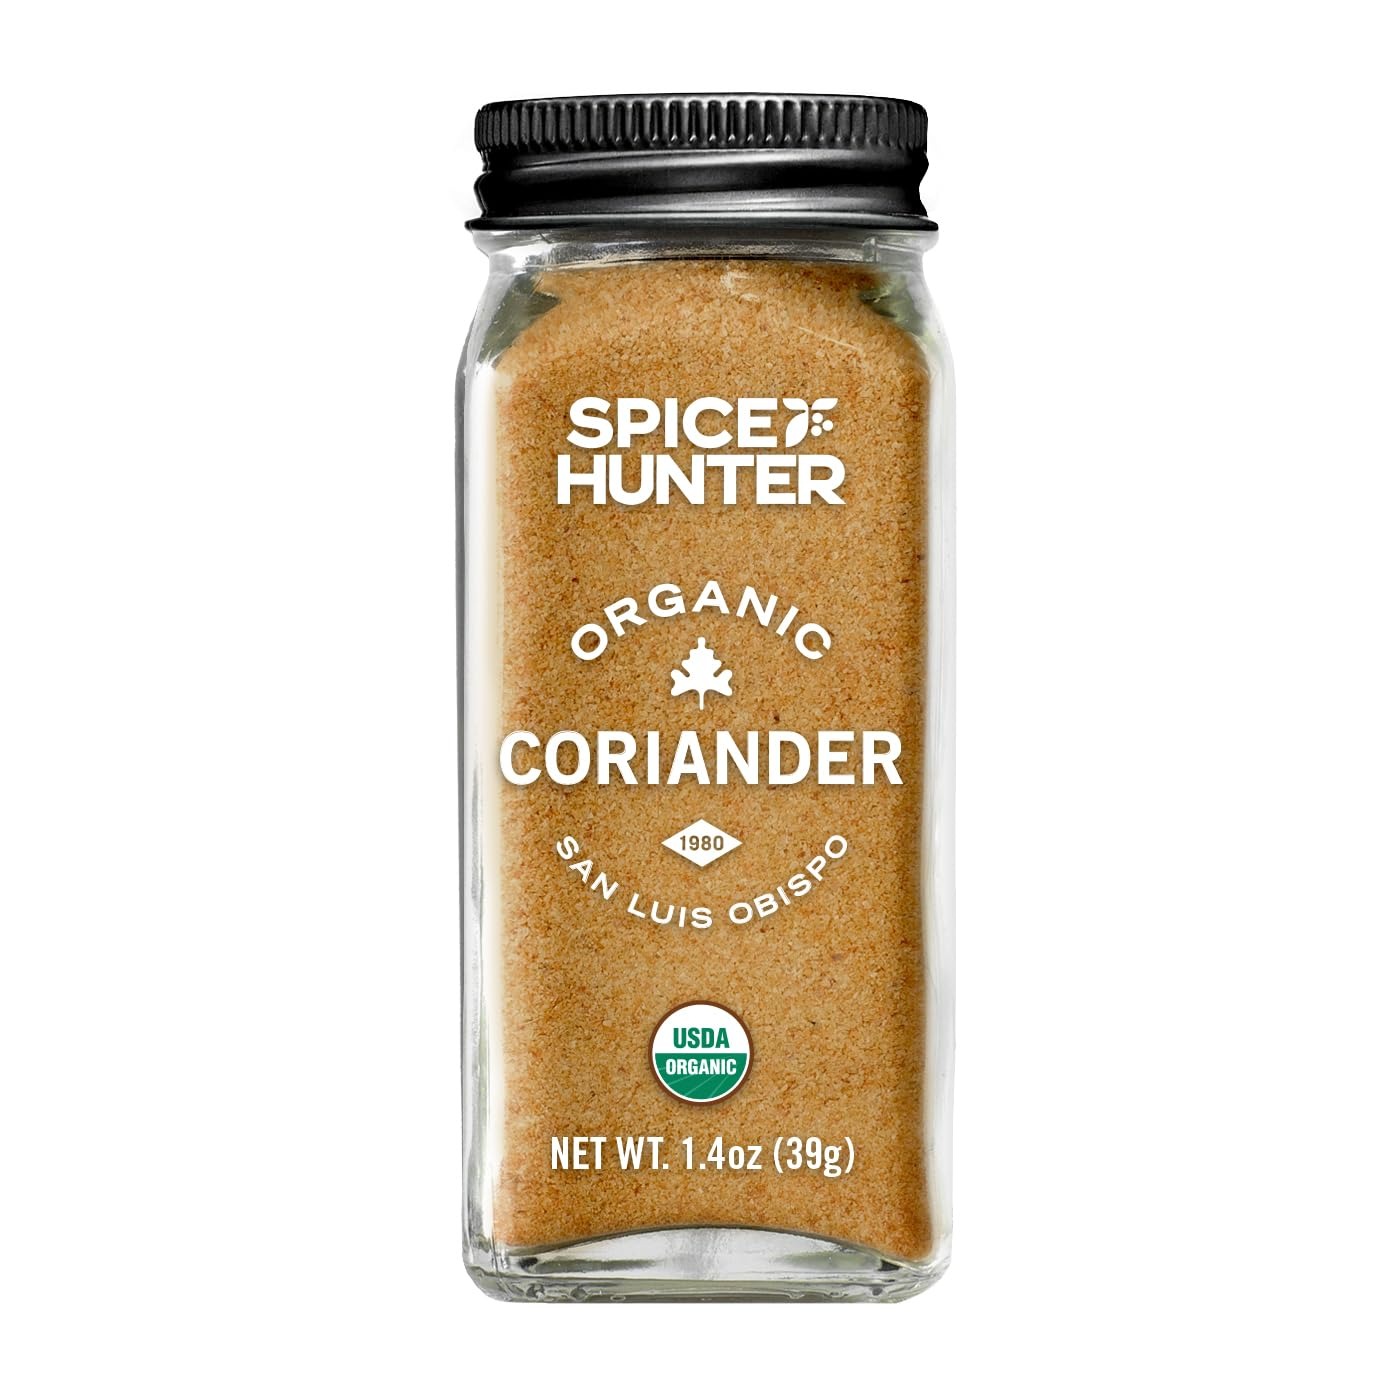
Item Name: The Spice Hunter Coriander, Ground, Organic, 1.4-Ounce Jar
Bullet Point 1: Coriander, Ground | Organic | Kosher Certified
Bullet Point 2: Hints of orange, anise and cumin lend depth to savory and sweet recipes
Bullet Point 3: It is an essential ingredient in Indian and Middle Eastern cooking
Bullet Point 4: Use with pork, poultry, apples, potatoes, lamb and beef
Bullet Point 5: A world of flavor awaits. Let the culinary adventure begin.
Value: 1.4
Unit: Ounce

Price: 3.99